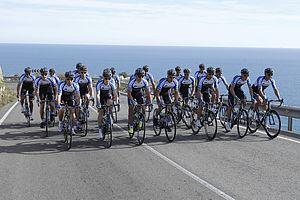
L'équipe cycliste Bora-Hansgrohe est une équipe cycliste allemande ayant le statut de WorldTeam depuis 2017. Créée en 2010 sous la forme d'une équipe continentale, elle court entre 2011 et 2016 avec une licence d'équipe continentale professionnelle.